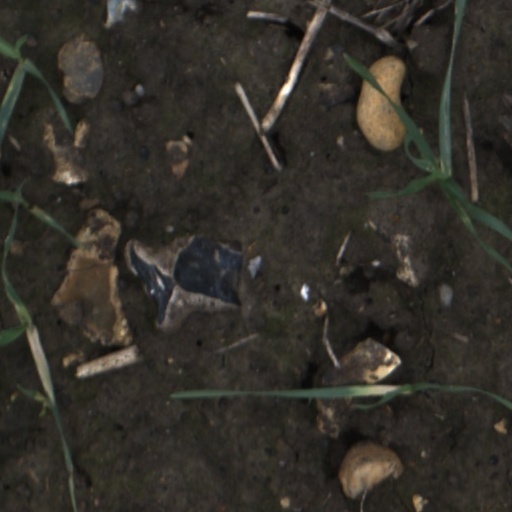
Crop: wheat